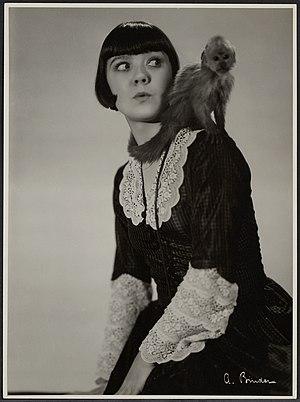
Truus van Aalten fut une actrice néerlandaise des années 1920 et 1930 qui travailla principalement en Allemagne.